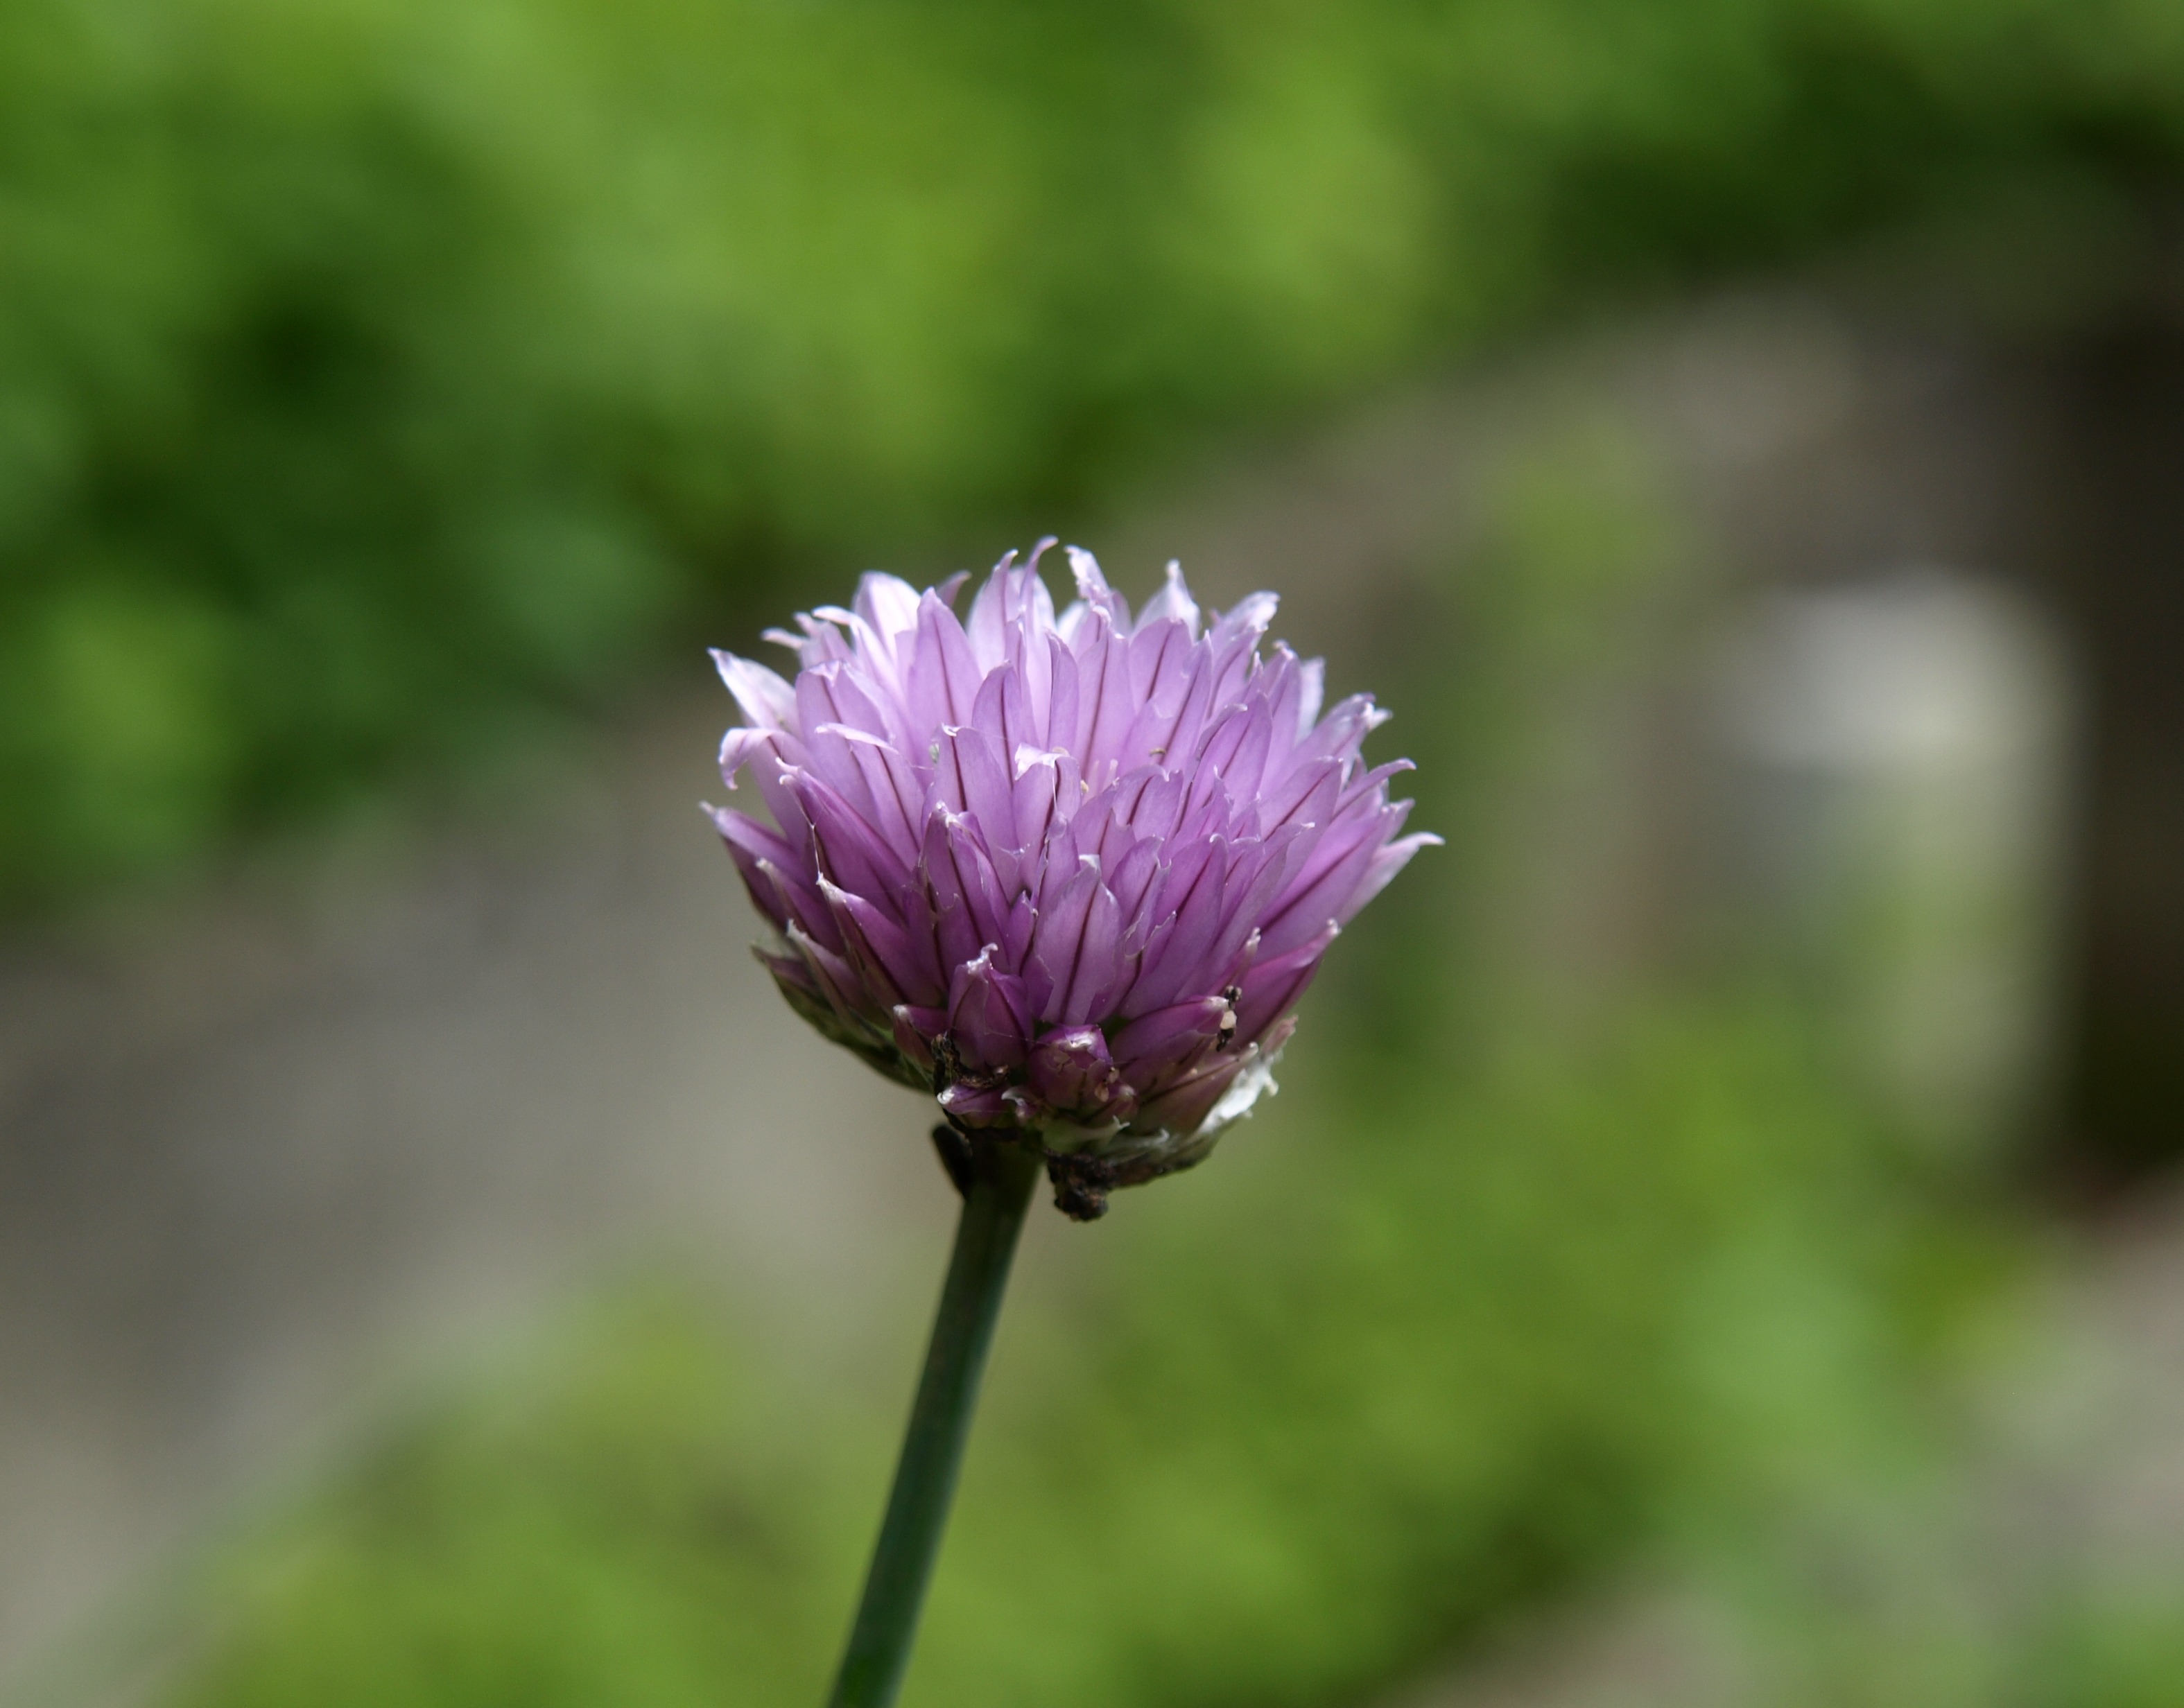
nature, grass, blossom, plant, meadow, flower, petal, bloom, spice, herb, produce, vegetable, botany, flora, wildflower, close up, thistle, chives, macro photography, flowering plant, chives blossom, daisy family, plant stem, land plant